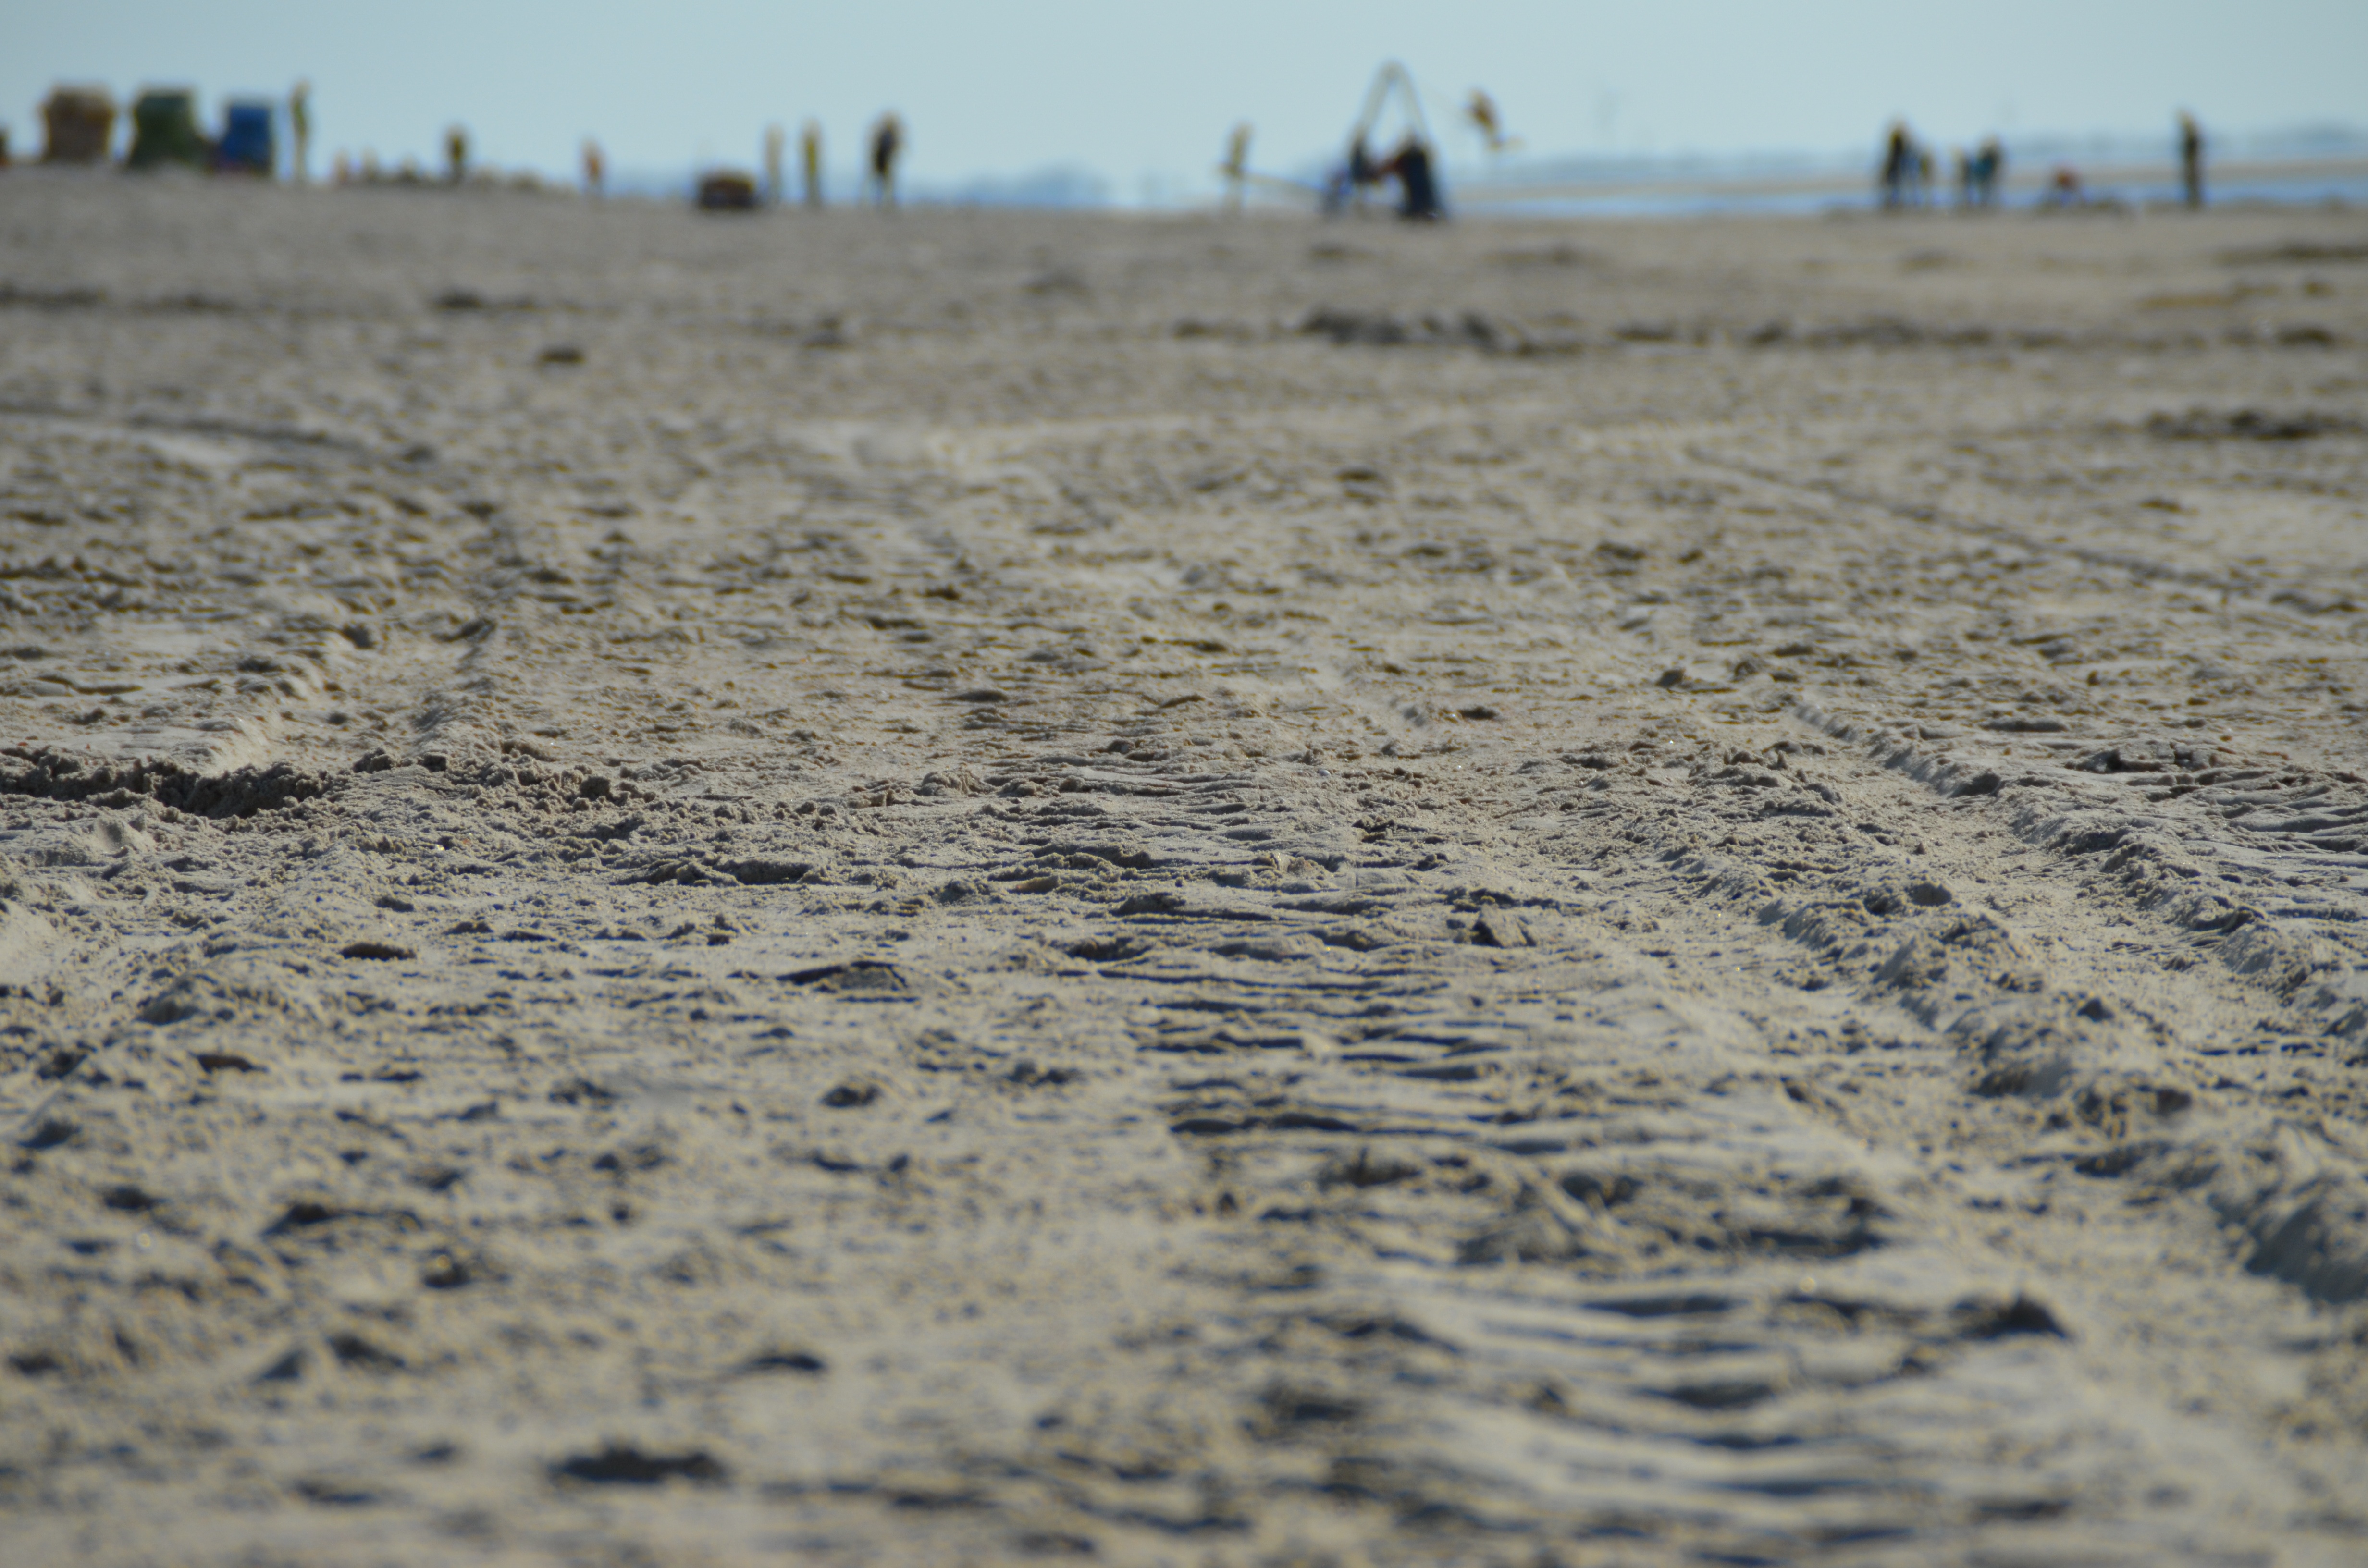
beach, sea, coast, sand, ocean, wood, shore, wave, soil, material, trace, habitat, mature, reprint, mudflat, natural environment